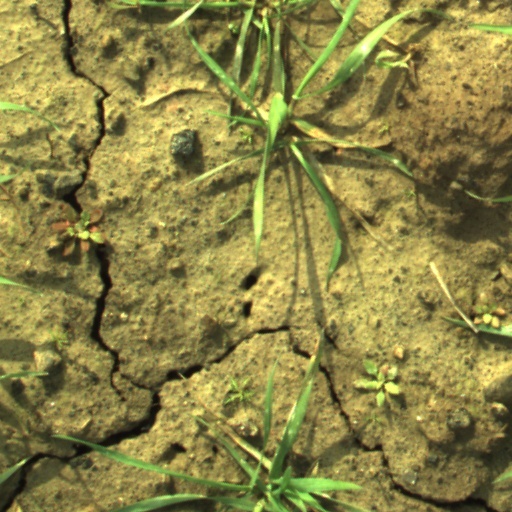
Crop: wheat